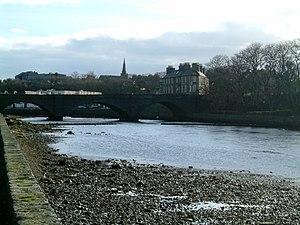
Wick est une ville portuaire d'Écosse, située dans le council area des Highlands et dans la région de lieutenance et ancien comté du Caithness. Avant 1975, elle était le siège du comté de Caithness. De 1975 à 1996, elle était la capitale administrative du district du Caithness, au sein de la région des Highlands. Elle est située à l'estuaire de la Wick et compte 7 333 habitants.